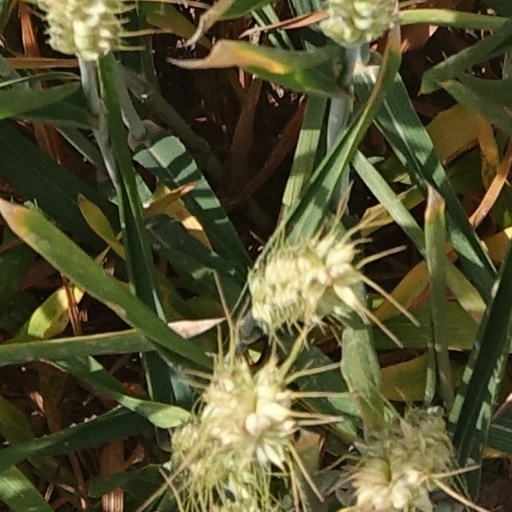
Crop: wheat